Crime at the Chinese Restaurant

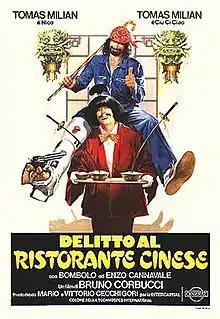
Italian theatrical release poster by Renato Casaro

Crime at the Chinese Restaurant is a 1981 Italian "poliziottesco"-comedy film directed by Bruno Corbucci. It is the eighth chapter in the Nico Giraldi film series; in this chapter Tomas Milian plays a double role, the inspector Nico Giraldi and the Chinese Ciu Ci Ciao, a character reprised, with slight changes, from the role of Sakura that the same Milian played in the 1975 spaghetti western "The White, the Yellow, and the Black".